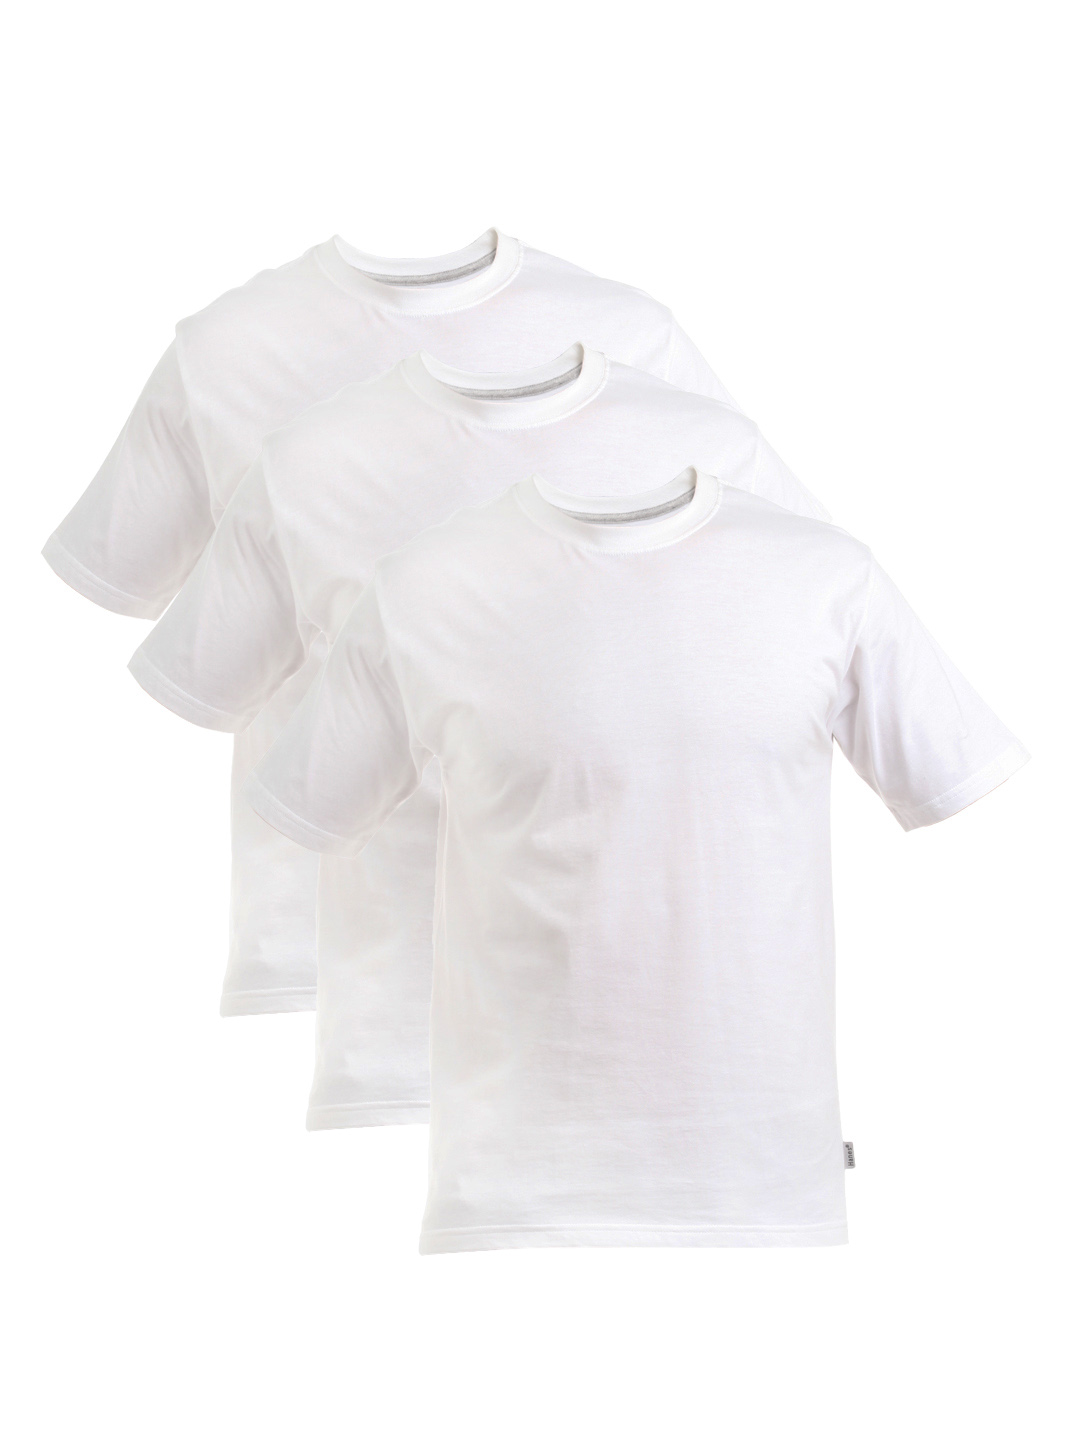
Hanes Men White Pack of 3 T-shirts
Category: Apparel / Topwear / Tshirts
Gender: Men
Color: White
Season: Summer 2016
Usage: Casual